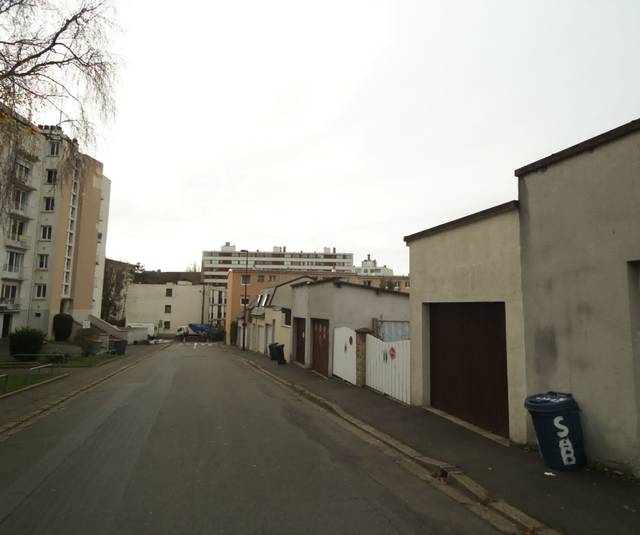
Region: France
Coordinates: 48.002, 0.2125